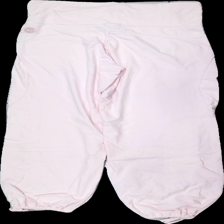
View: back
Type: Trousers
Category: Ladies
Brand: Not in the list
Brand text on label: domyos
Colors: Pink
Material: 100% cotton
Cut: Regular
Size: XL
Season: All
Damage location: top center
Damage 2 location: top left
Damage 3 location: top right
Price range: 50-100
Recommended usage: Reuse
Description: rosa byxor, lite luddiga